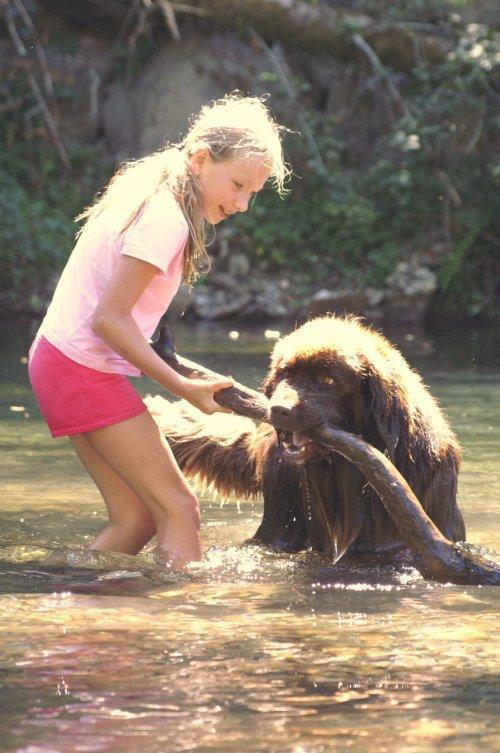
Newfoundland